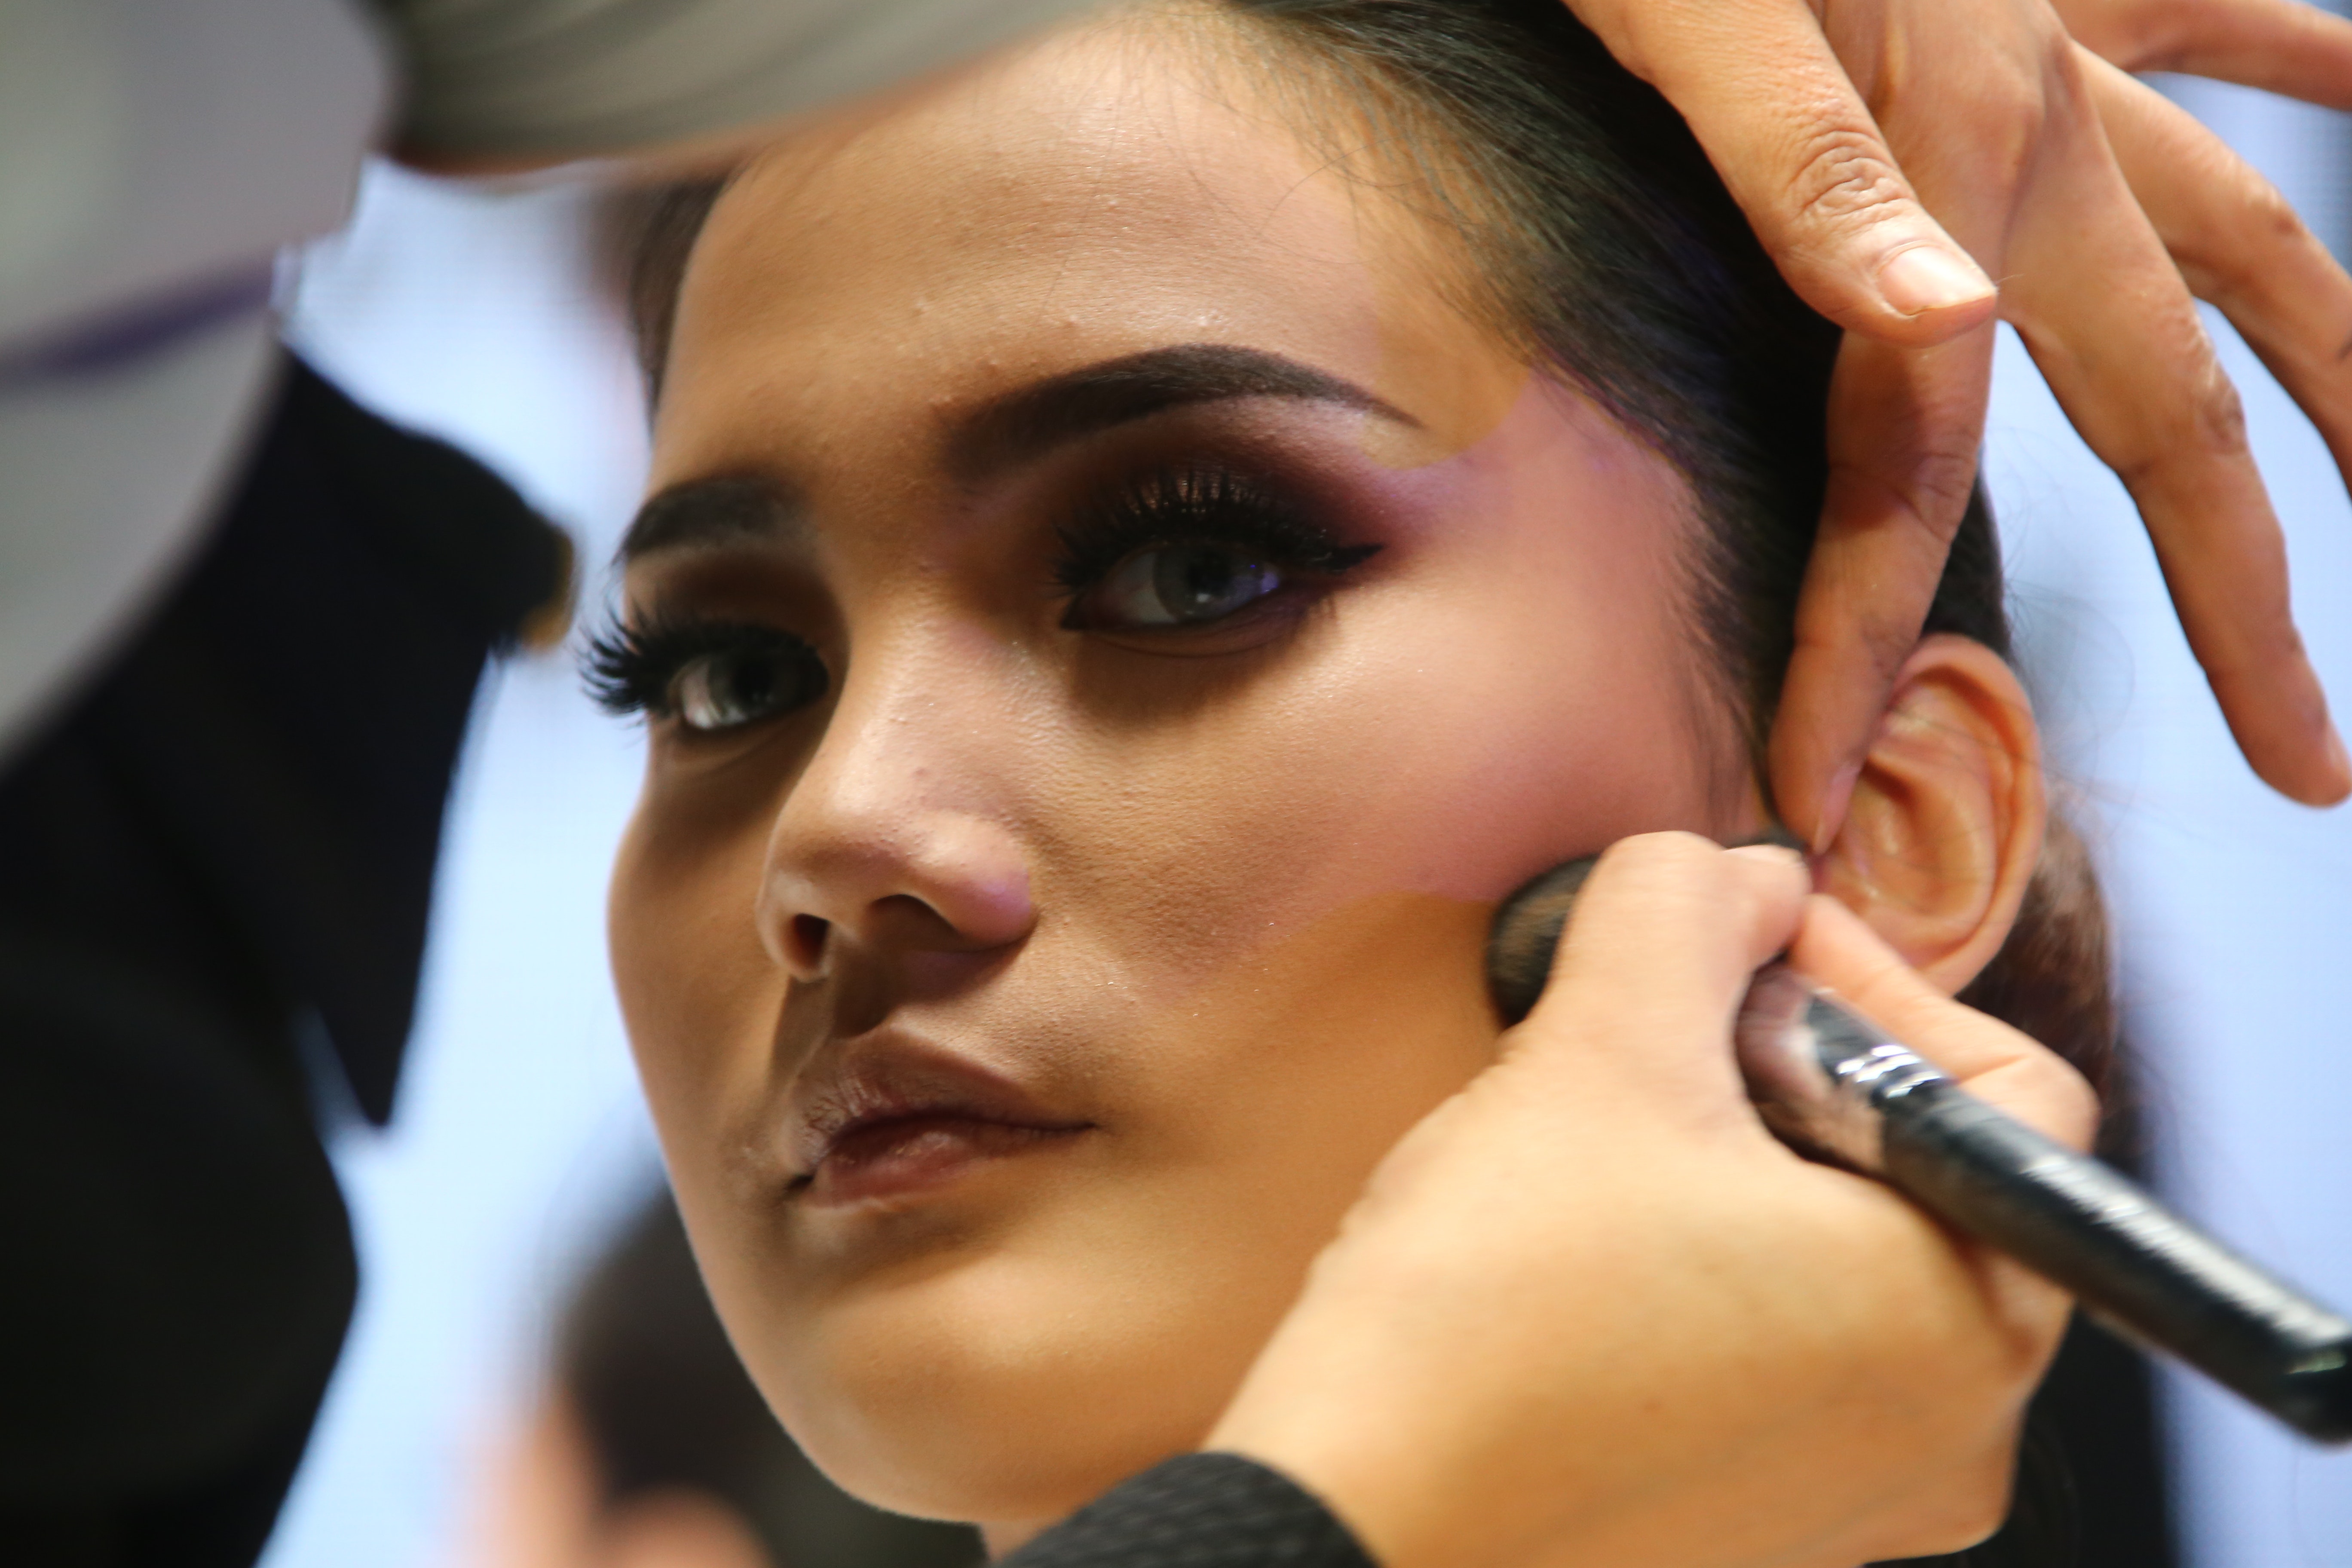
face, eyebrow, nose, skin, beauty, lip, cheek, eyelash, makeup artist, close up, hairstyle, eye, chin, forehead, finger, black hair, nail, hand, makeover, gesture, ear, eye liner